Shermanbury

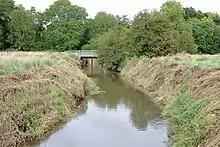
Adur footbridge south of Shermanbury Place

None of the farm houses in the area are now owned by a resident farmer, and just four let their land for farming by neighbouring farmers. The rest are managed for leisure in its various forms. Frylands Farm was the last to be broken up and sold, in 2015.